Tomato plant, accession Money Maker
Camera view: vertical (180 deg); turntable rotation: 60 degrees
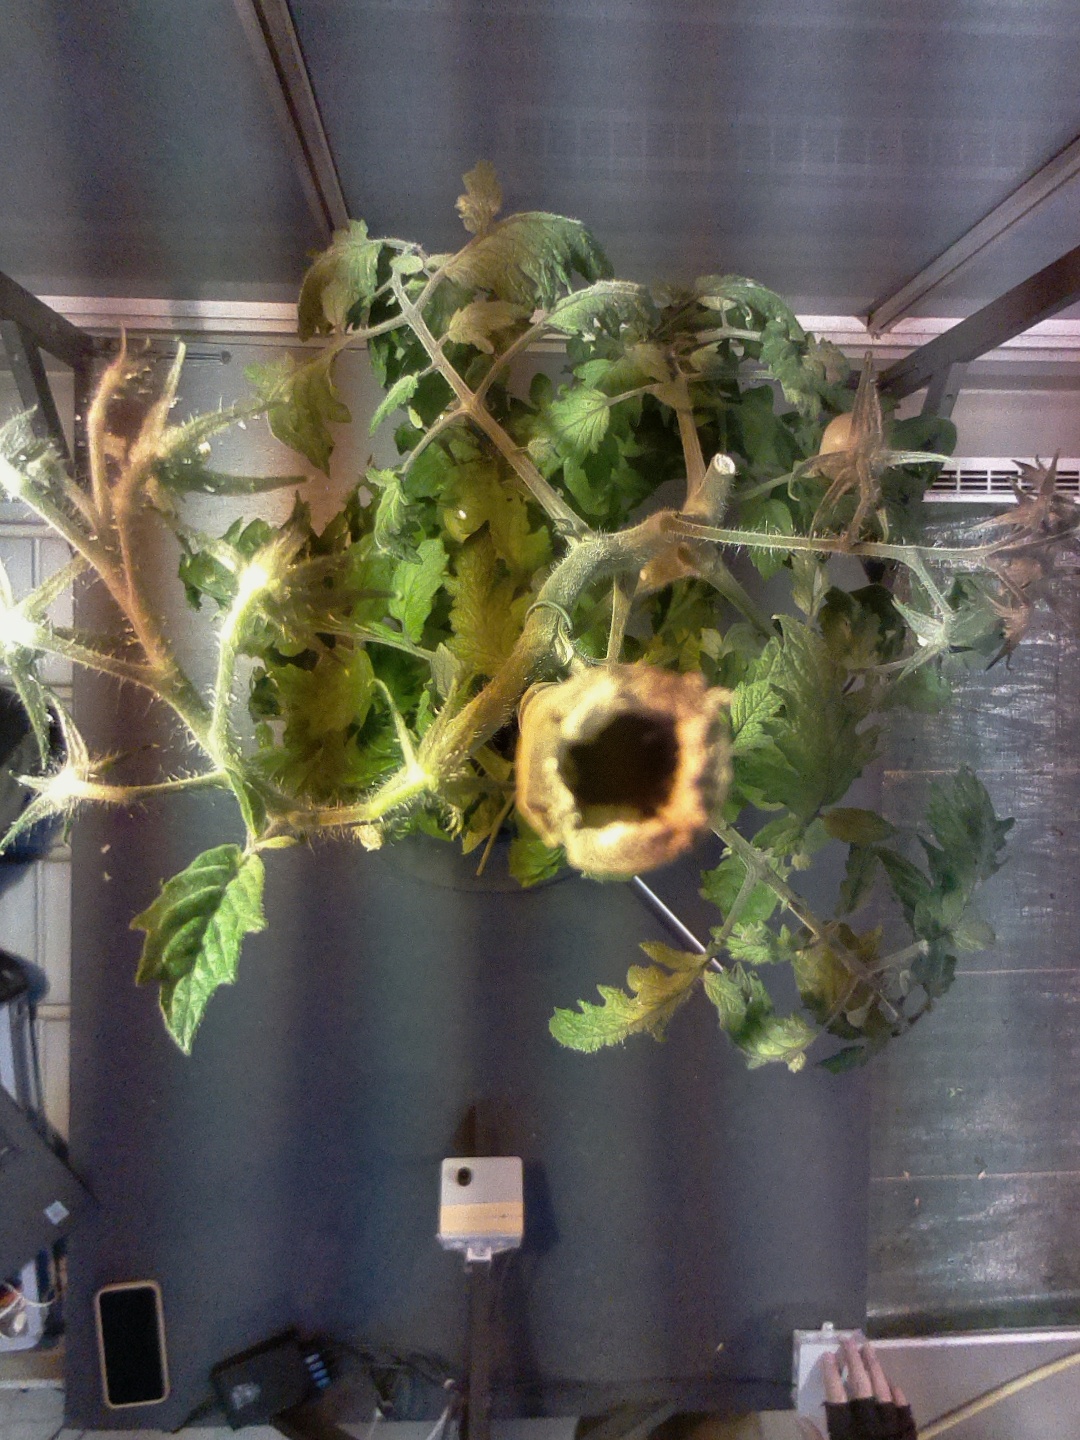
BBCH growth stage 75: 50%-60% of final fruit size